History of medicine

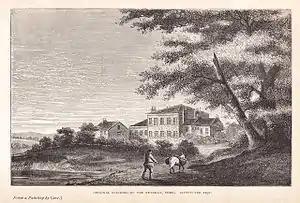
The Quaker-run York Retreat, founded in 1796, gained international prominence as a centre for moral treatment and a model of asylum reform following the publication of Samuel Tuke's "Description of the Retreat" (1813).

Guy's Hospital, the first great British hospital with a modern foundation, opened in 1721 in London, with funding from businessman Thomas Guy. It had been preceded by St Bartholomew's Hospital and St Thomas's Hospital, both medieval foundations. In 1821 a bequest of £200,000 by William Hunt in 1829 funded expansion for an additional hundred beds at Guy's. Samuel Sharp (1709–78), a surgeon at Guy's Hospital from 1733 to 1757, was internationally famous; his "A Treatise on the Operations of Surgery" (1st ed., 1739), was the first British study focused exclusively on operative technique.